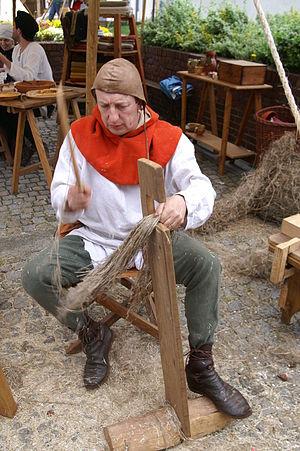
Battage du lin par les Compagnons duellistes d’Harfleur.